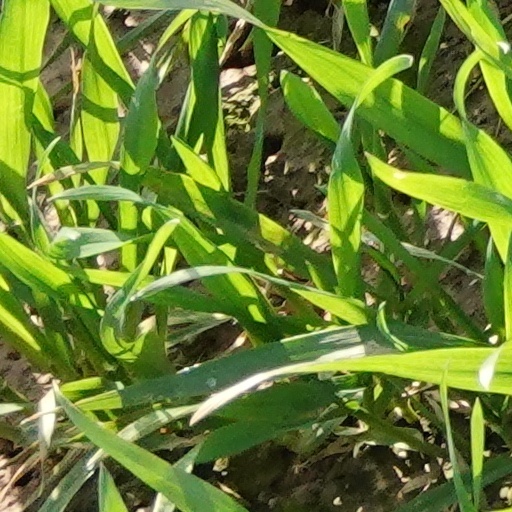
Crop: wheat